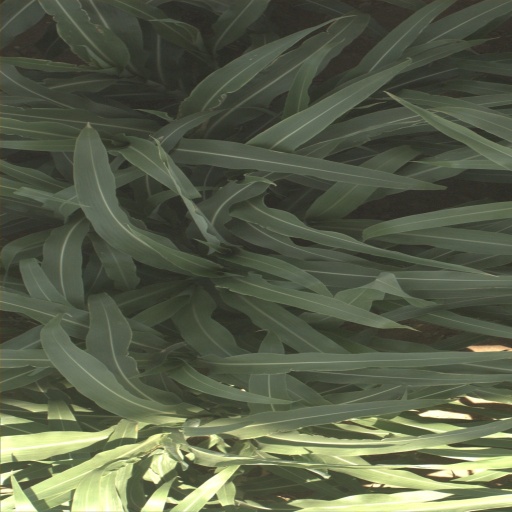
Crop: sorghum